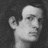
Emotion: neutral